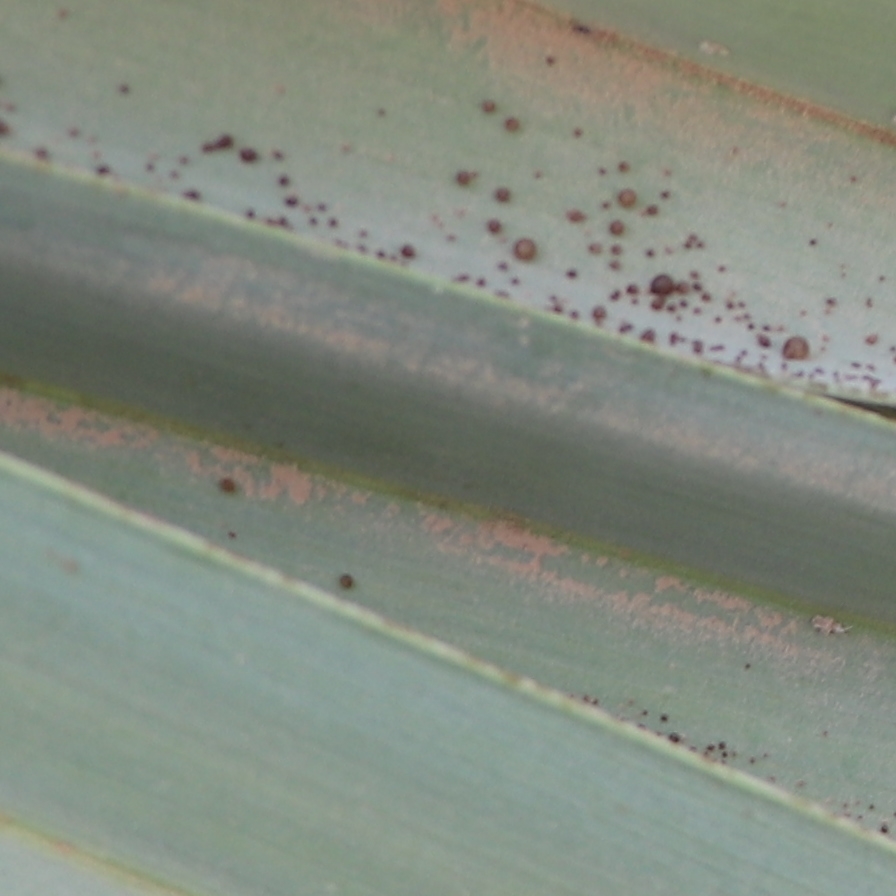
Label: Dubas